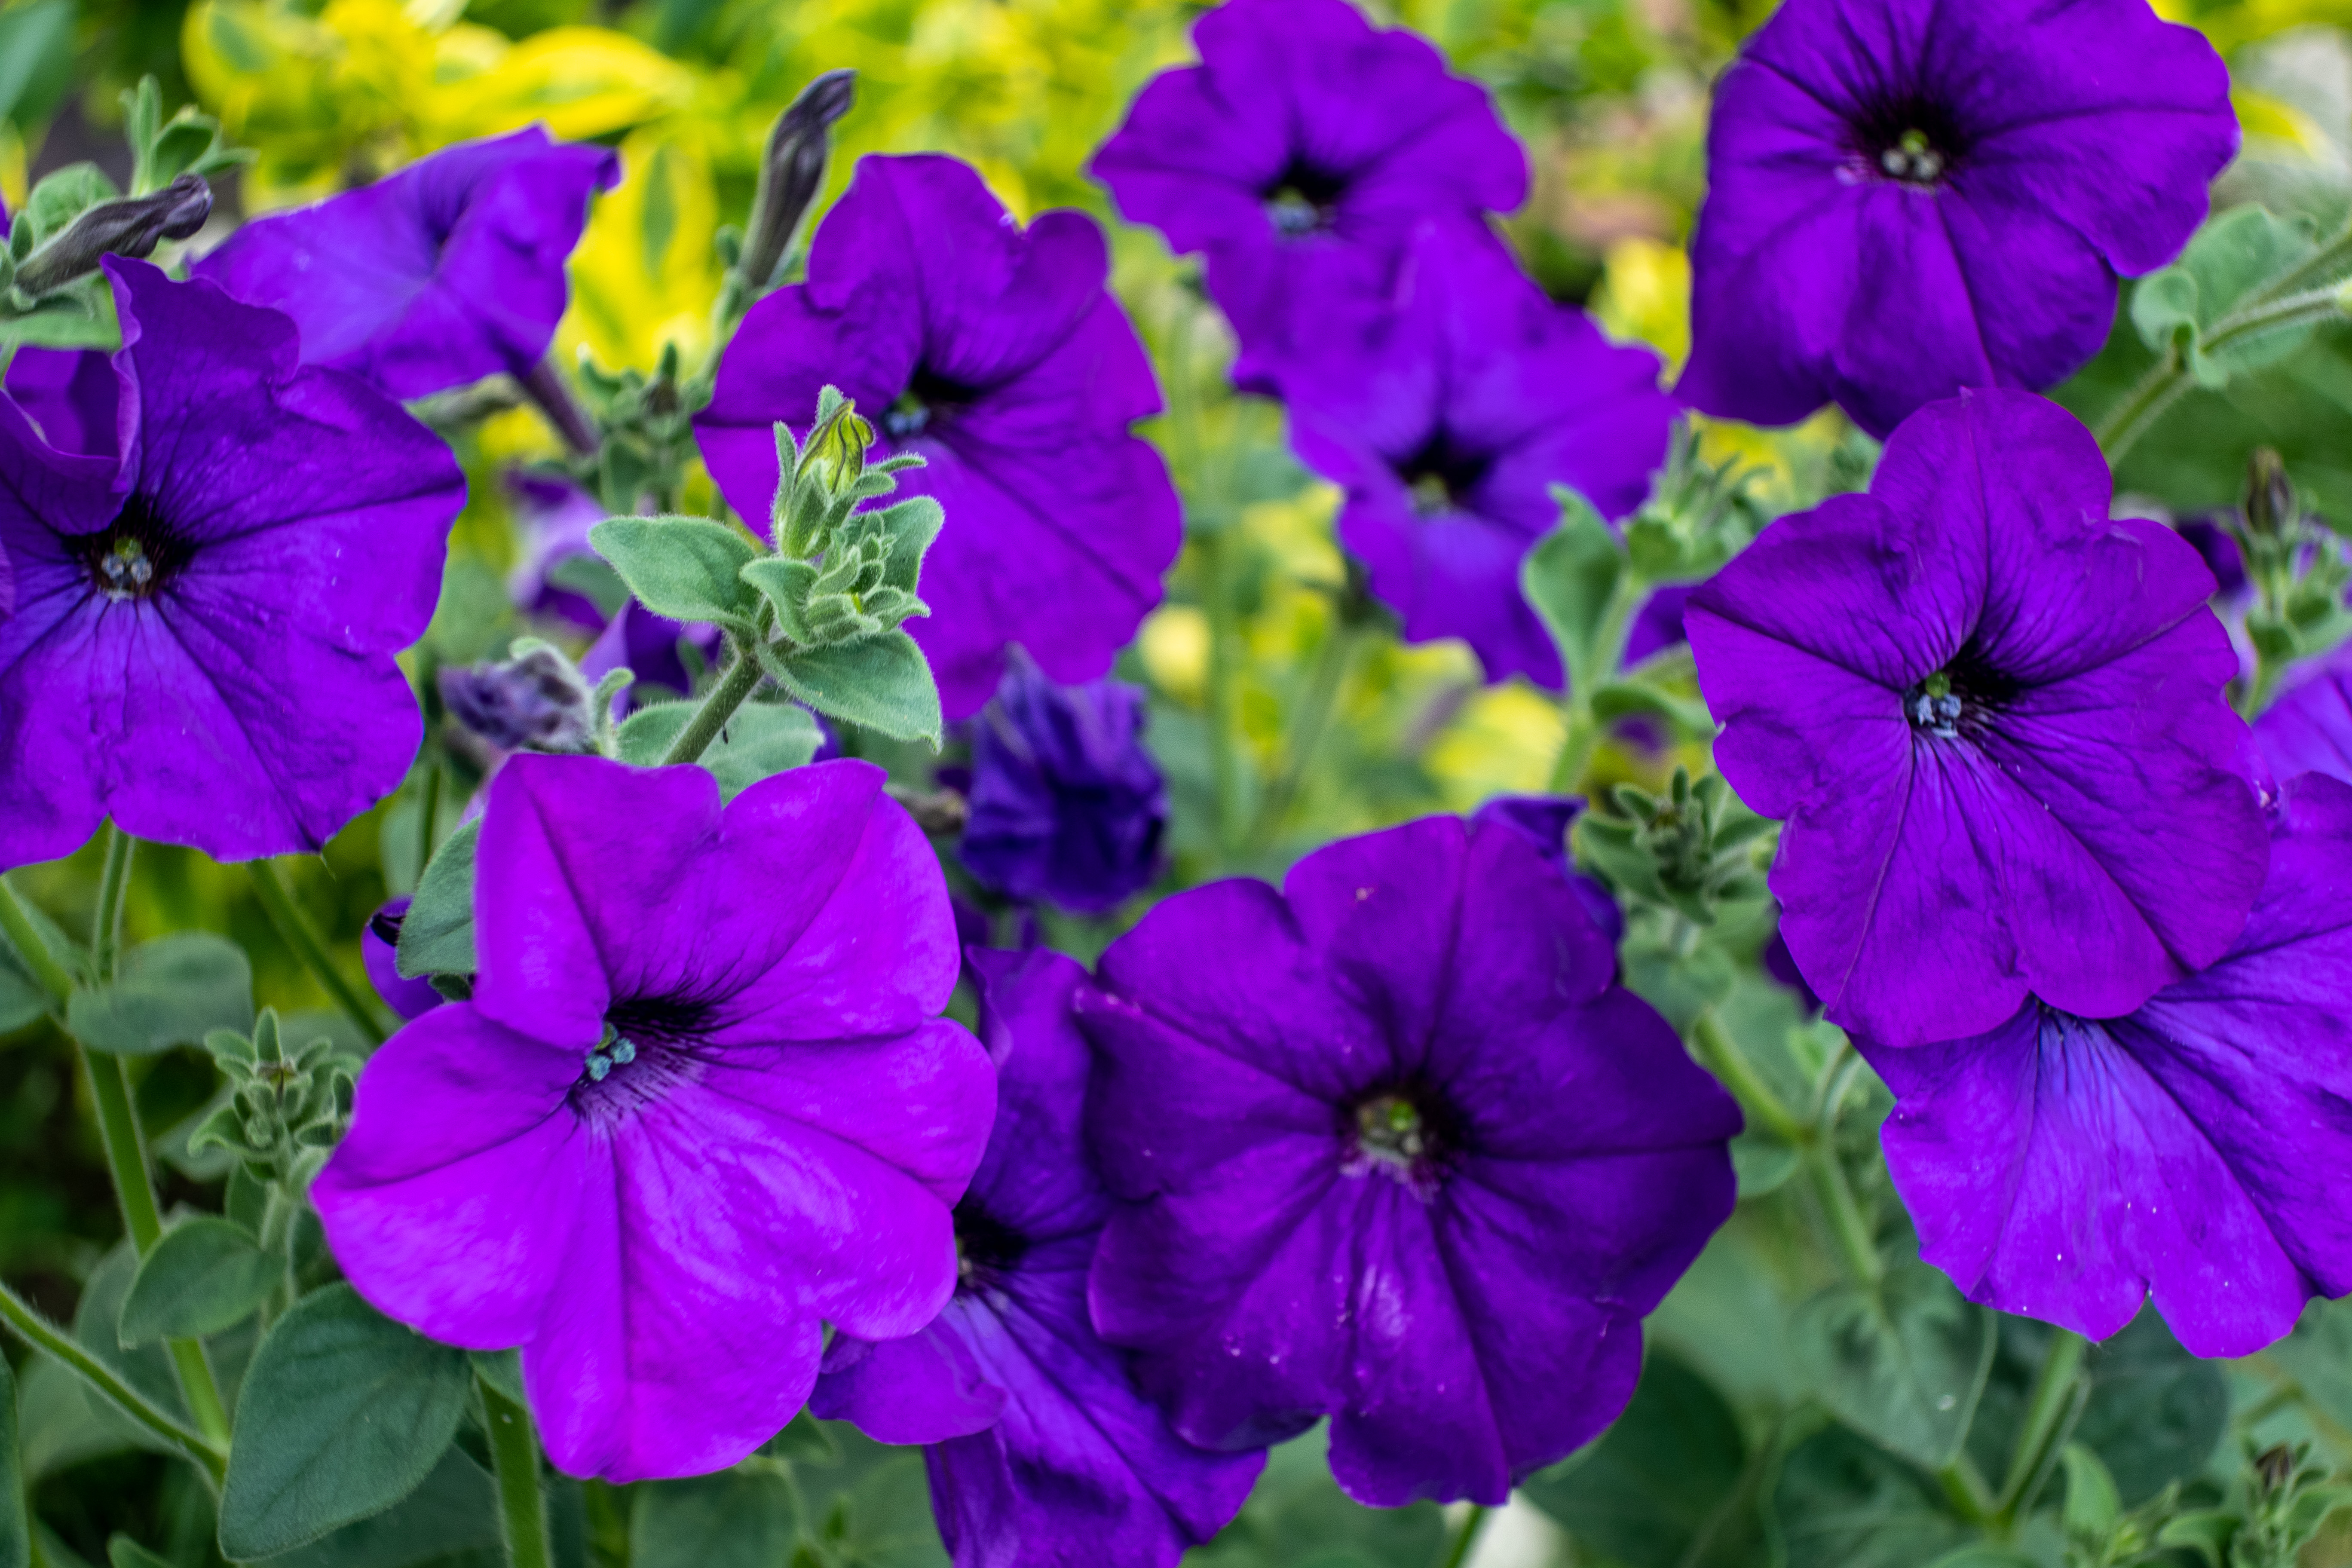
flowers, petals, nature, colorful, flower, flower garden, smell, living, happiness, summer, bloom, plants, garden, village, rural area, plant, photograph, blue, green, white, petal, purple, botany, light, leaf, violet, red, magenta, grass, flowering plant, groundcover, annual plant, electric blue, spring, perennial plant, four o clock family, wildflower, nightshade family, morning glory, wood sorrel family, impatiens, lobelia, geraniales, morning glory family, geranium